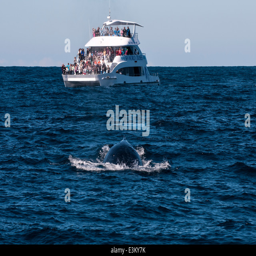
whale watching humpback whales on the gold coast